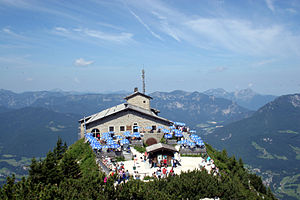
Kehlsteinhaus
Kehlsteinhaus (Ørnereden) ved Obersalzberg i Bayern, Tyskland
Kehlsteinhaus, også kaldet Ørnereden, er bygget på toppen af bjerget Kehlstein i Obersalzberg i Sydtyskland.